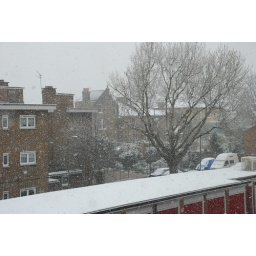
I woke up to this view out the bedroom window - I jumped up and ran around in excitement!